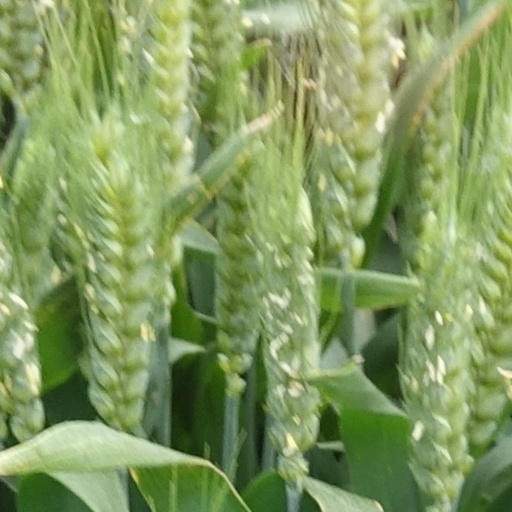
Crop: wheat